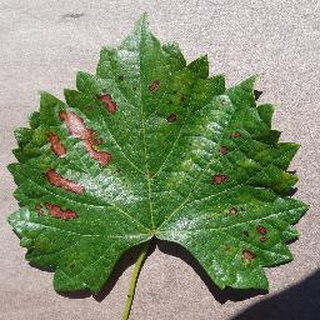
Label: grape_esca_black_measles